Jan Gerard Palm

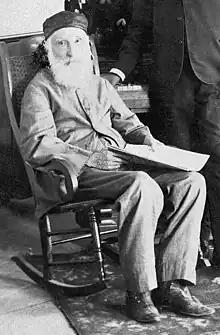
Jan Gerard Palm

Jan Gerard Palm (June 2, 1831 – December 13, 1906) was a composer from Curaçao.